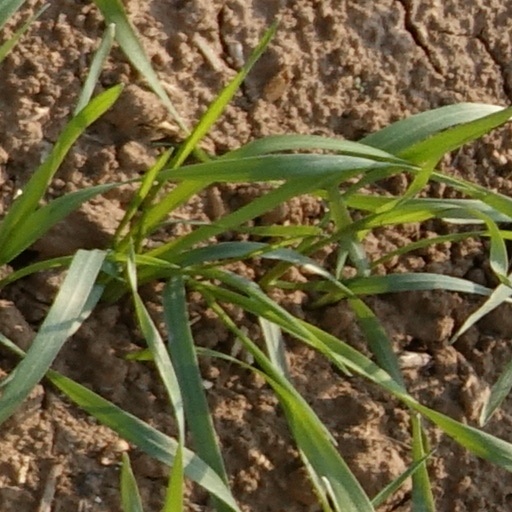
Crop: wheat